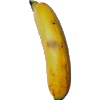
Label: banana_lady_finger